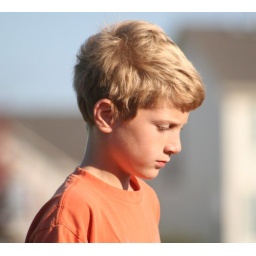
The best little soccer ball boy in the business